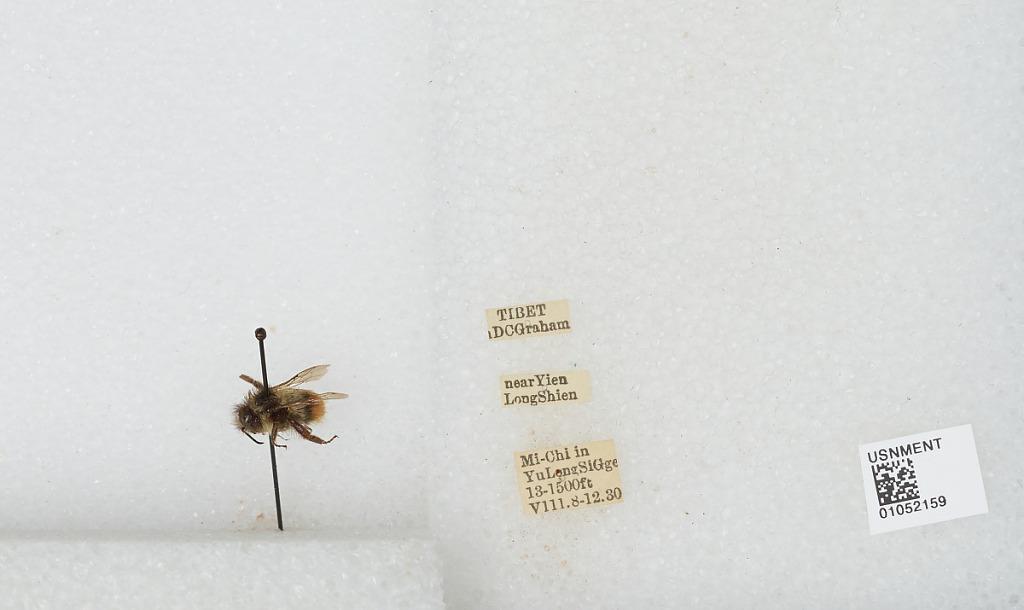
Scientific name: Bombus sp.
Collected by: D. Graham
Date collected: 1930-8-8
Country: China
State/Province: Tibet Autonomous Region
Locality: near Yien Long Shien Mi-Chi in Yu Long Si Gge